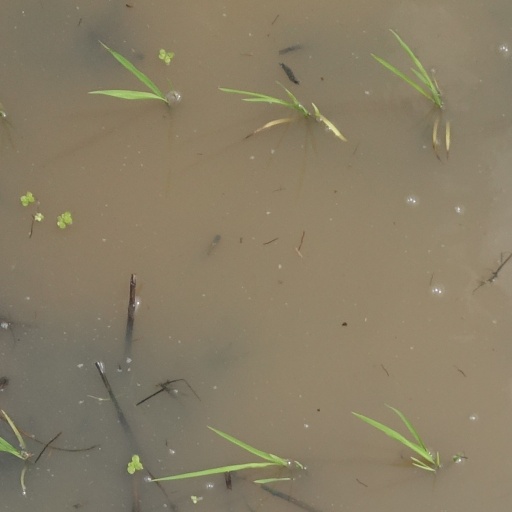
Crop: rice